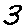
Label: 3